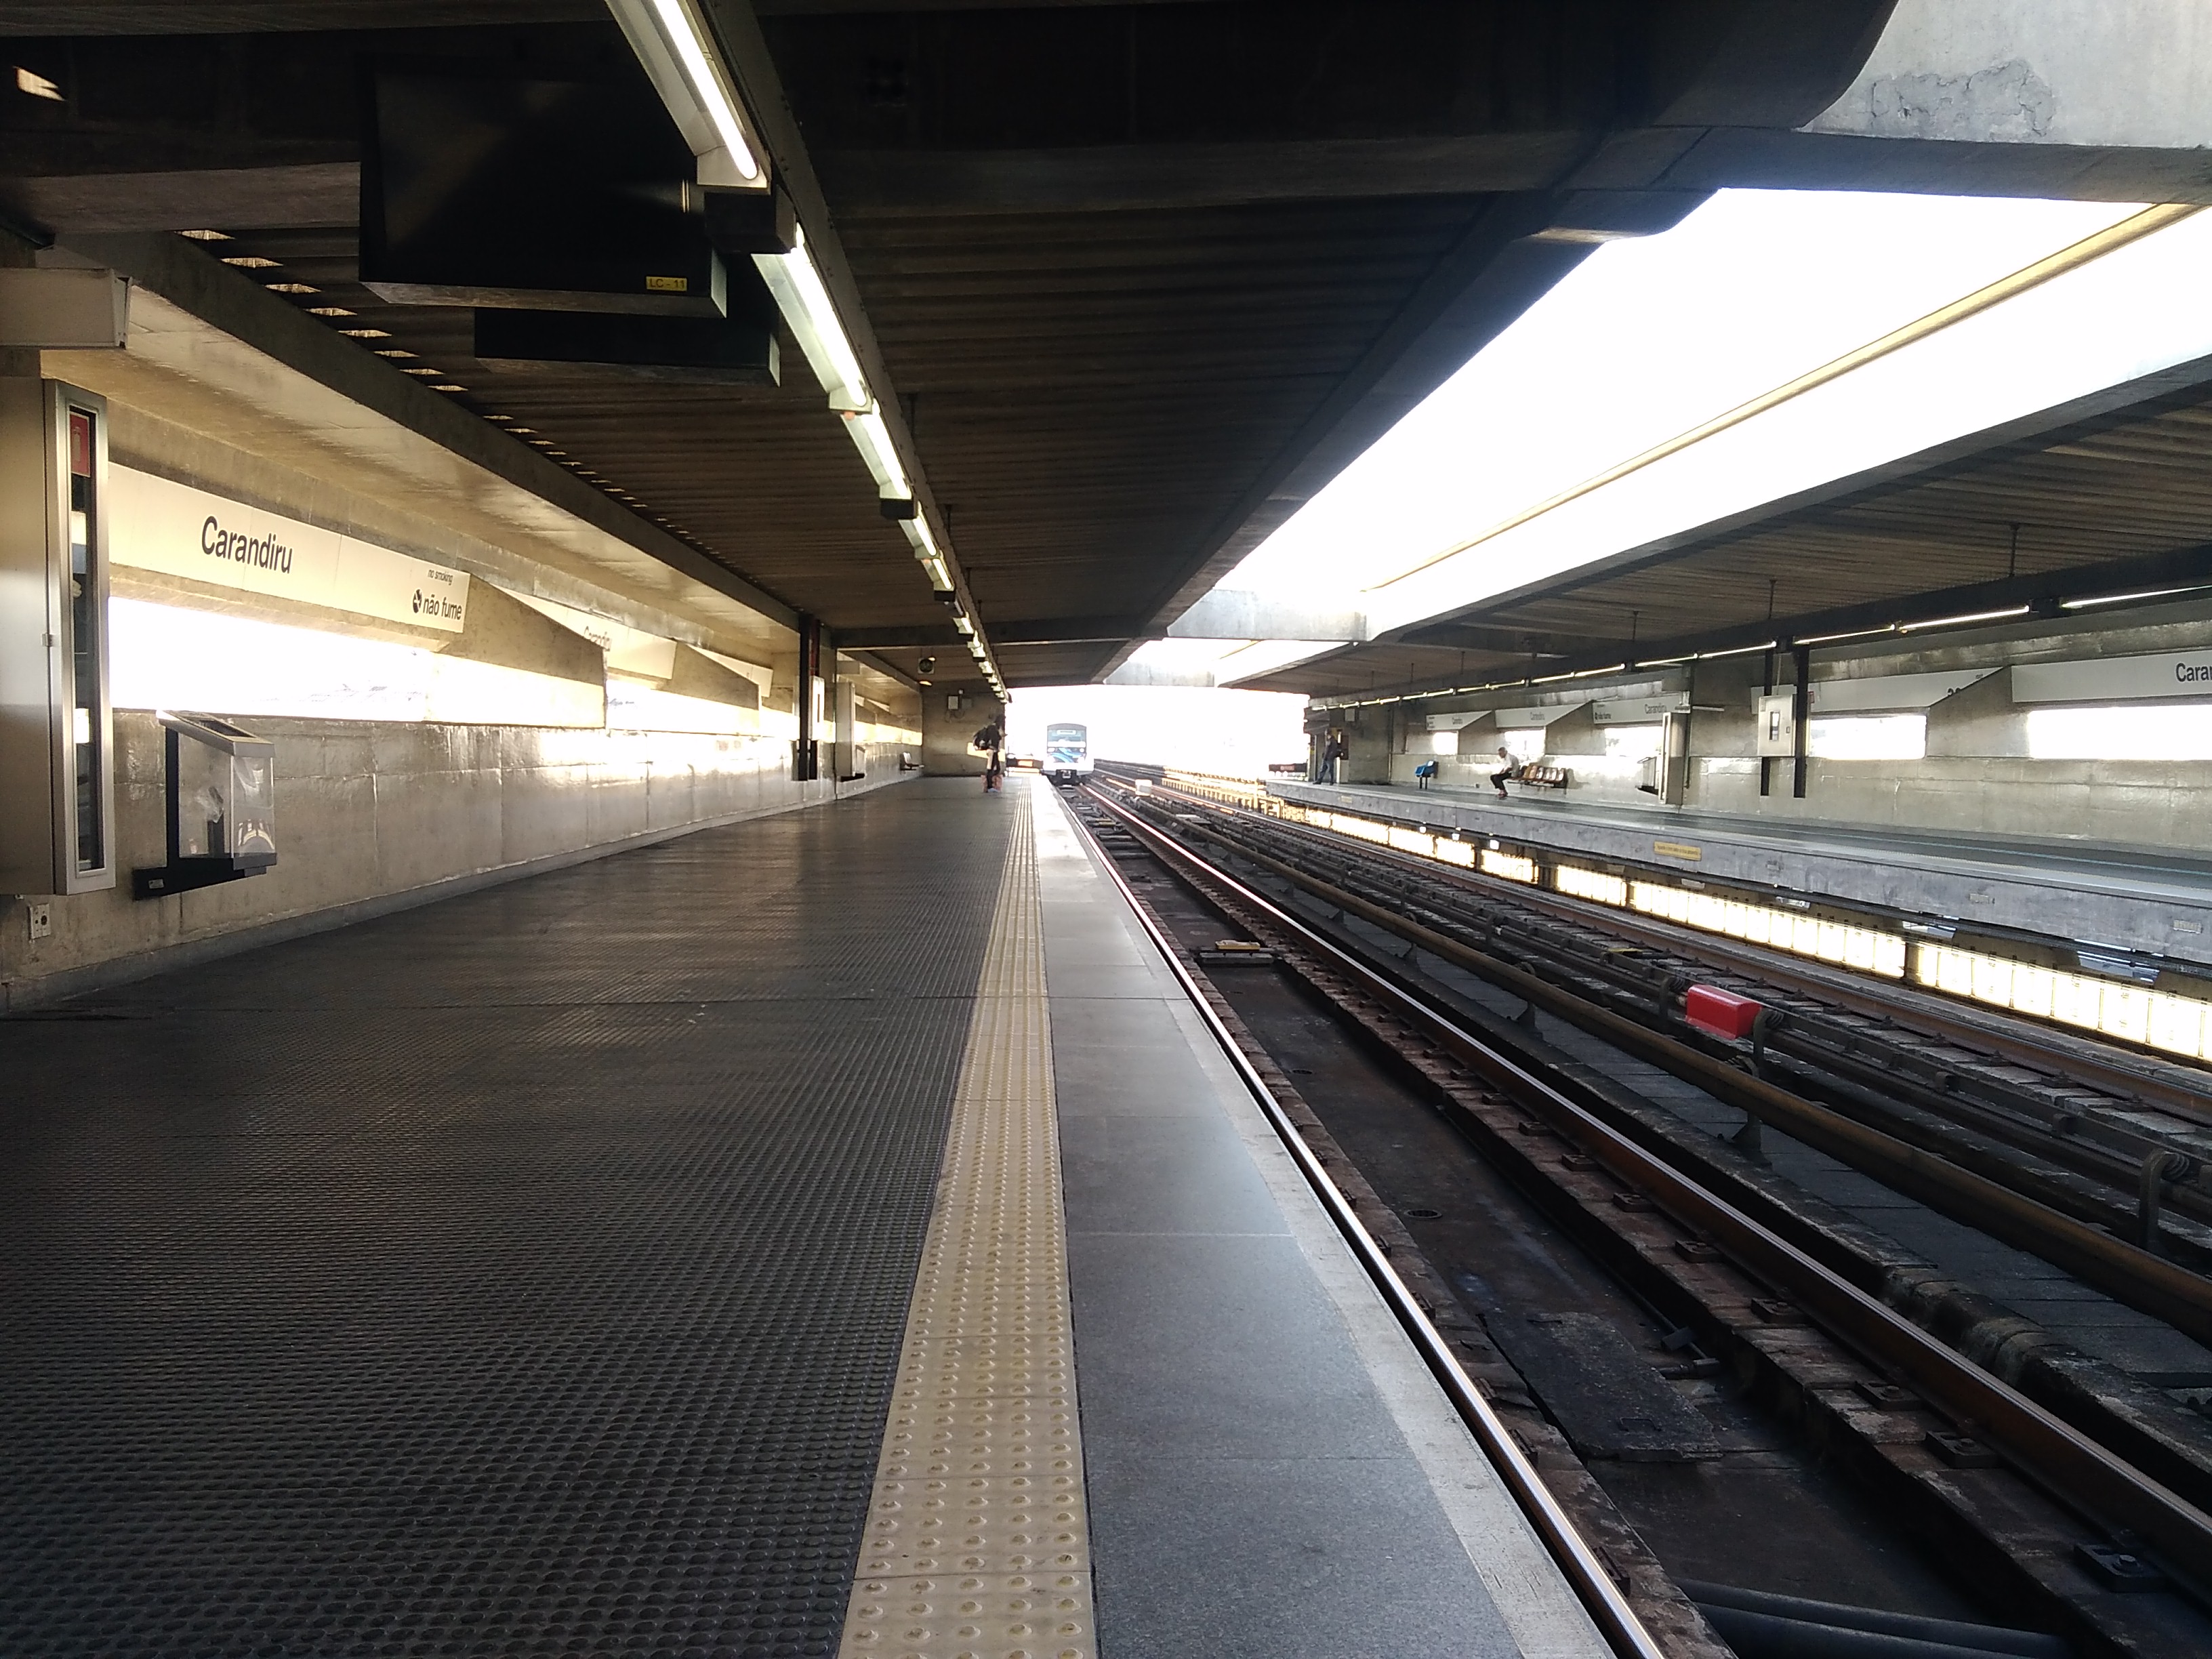
train, station, saint paul, transport, train station, metro station, public transport, metropolitan area, building, mode of transport, metro, architecture, line, urban area, vehicle, track, thoroughfare, railway, road, rolling stock, city, metal